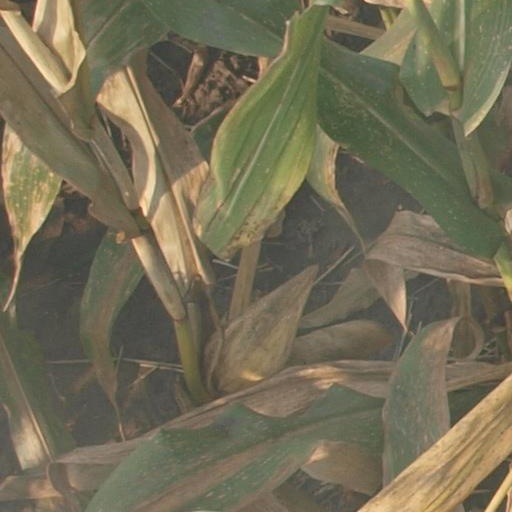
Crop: maize; corn